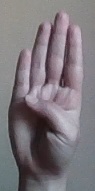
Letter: kaaf